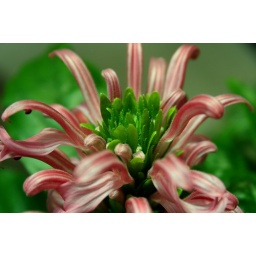
funky flower in pink